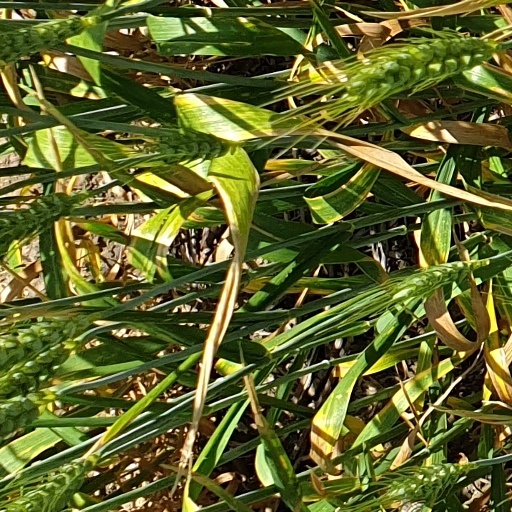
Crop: wheat